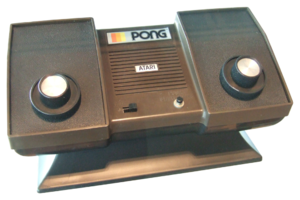
Pong est un des premiers jeux vidéo d'arcade et le premier jeu vidéo d'arcade de sport. Il a été imaginé par l'Américain Nolan Bushnell et développé par Allan Alcorn, et la société Atari le commercialise à partir de novembre 1972. Bien que d'autres jeux vidéo aient été inventés précédemment, comme Computer Space, Pong est le premier à devenir populaire.
Une console dédiée est une console de jeux vidéo conçue uniquement pour faire fonctionner un ou plusieurs jeux intégrés. À ce titre, une console dédiée ne dispose pas de port permettant l'insertion d'une cartouche, d'un disque optique ou de tout autre support de jeu. La console portable Game and Watch ou la console dite Mini NES sont toutes deux des consoles dédiées.